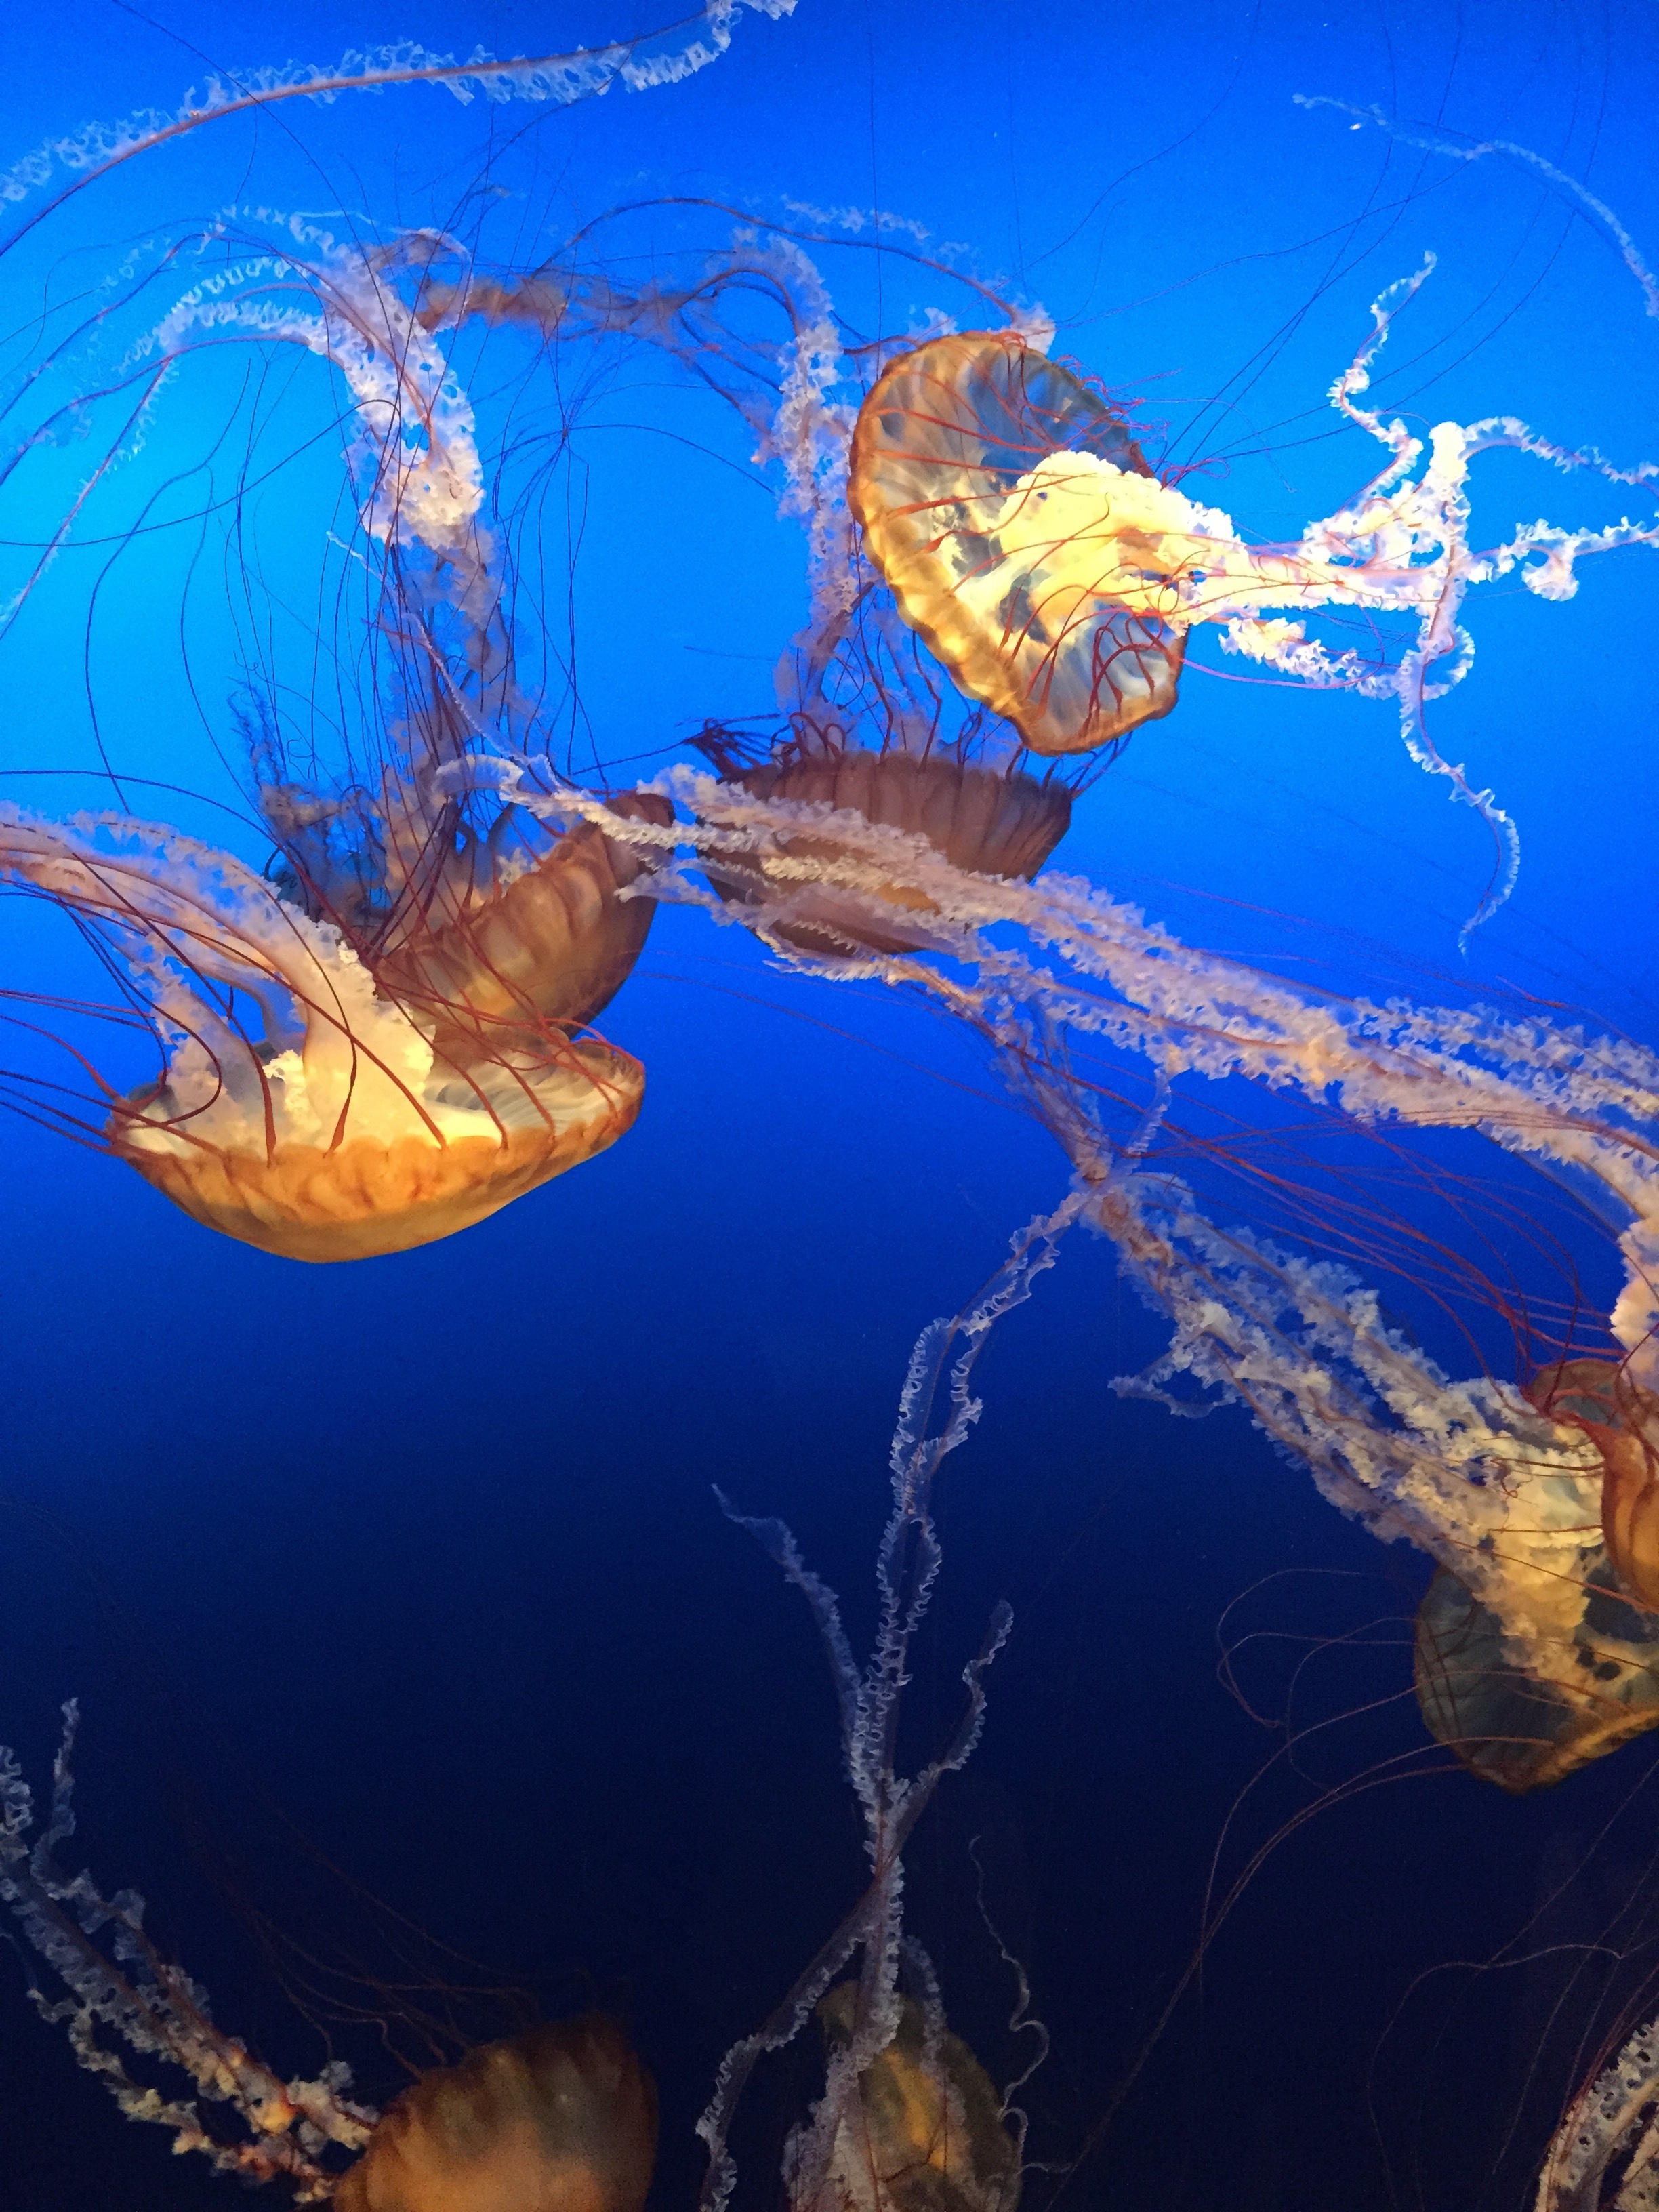
marine biology, jellyfish, biology, reflection, atmosphere of earth, earth, sea, marine invertebrates, underwater